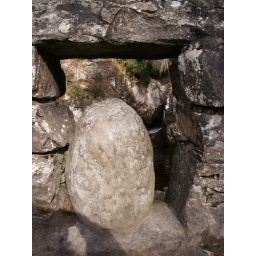
A rock in the bridge over Bruar Falls